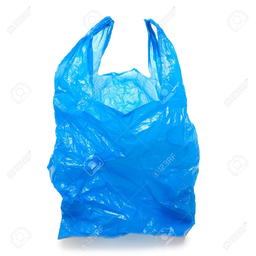
Label: plasticbags